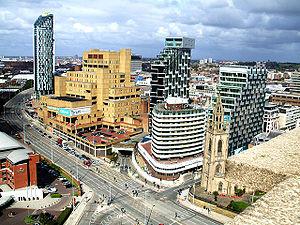
L'urbanisme commercial est une branche spécialisée de l'urbanisme qui étudie le développement du commerce dans l'espace urbain.
Le commerce désigne l'activité économique d'achat et de revente de biens et de services, en particulier l'achat dans le but de revendre avec un profit ou un bénéfice.